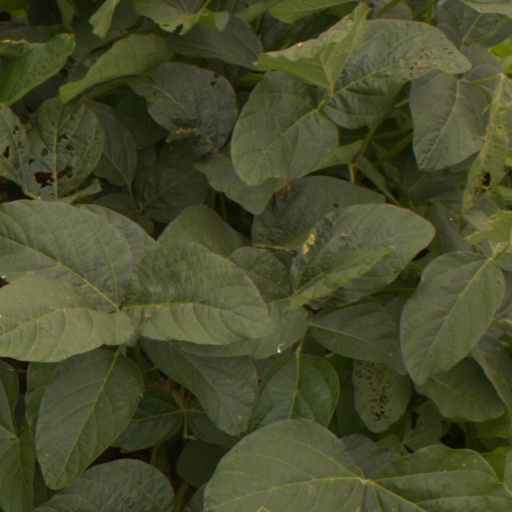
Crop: soybean